Lugares colombinos

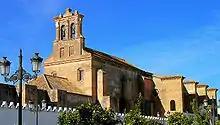
Santa Clara Monastery.

On several occasions, Columbus visited the fourteenth century Santa Clara Monastery in Moguer, a convent of the Poor Clares. The abbess, Inés Enríquez, was the aunt of King Ferdinand II, and supported Columbus's projected voyage before the court.